Shadow docket

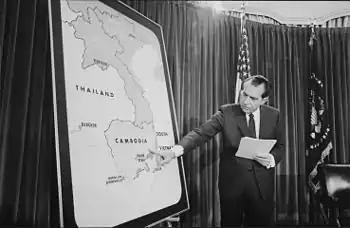
Richard Nixon pointing at a map of Cambodia

The shadow docket was used primarily for issuing routine orders, such as giving parties more time to file a brief or extending oral arguments. However, on rare occasions, it was used for consequential rulings such as the 1953 stay of the executions of Julius and Ethel Rosenberg and the reinstatement in "Schlesinger v. Holtzman" (1973) of an emergency injunction ordering a halt to the Nixon administration's bombing of Cambodia.